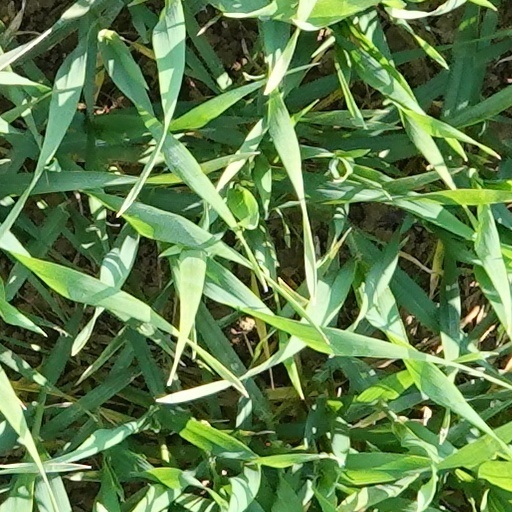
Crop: wheat